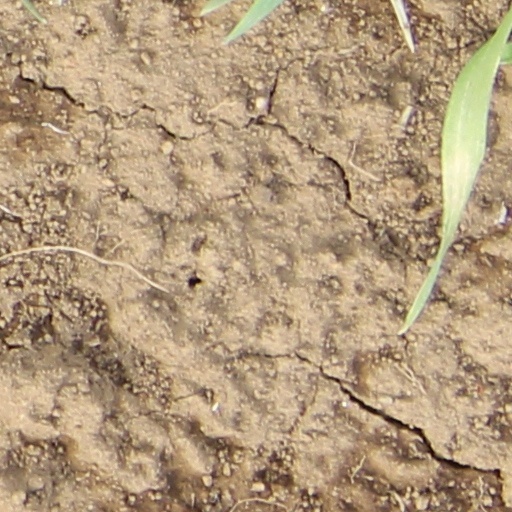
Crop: wheat